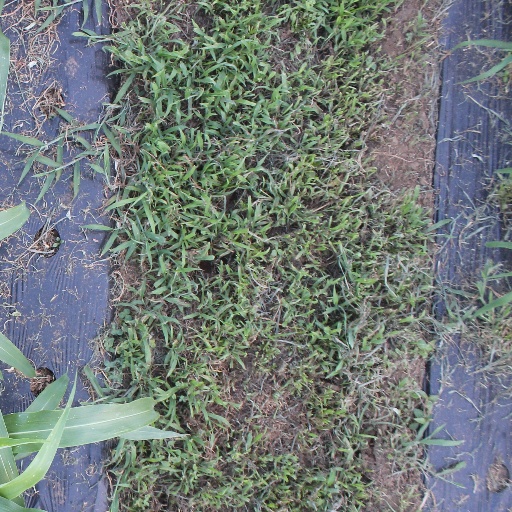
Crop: sorghum